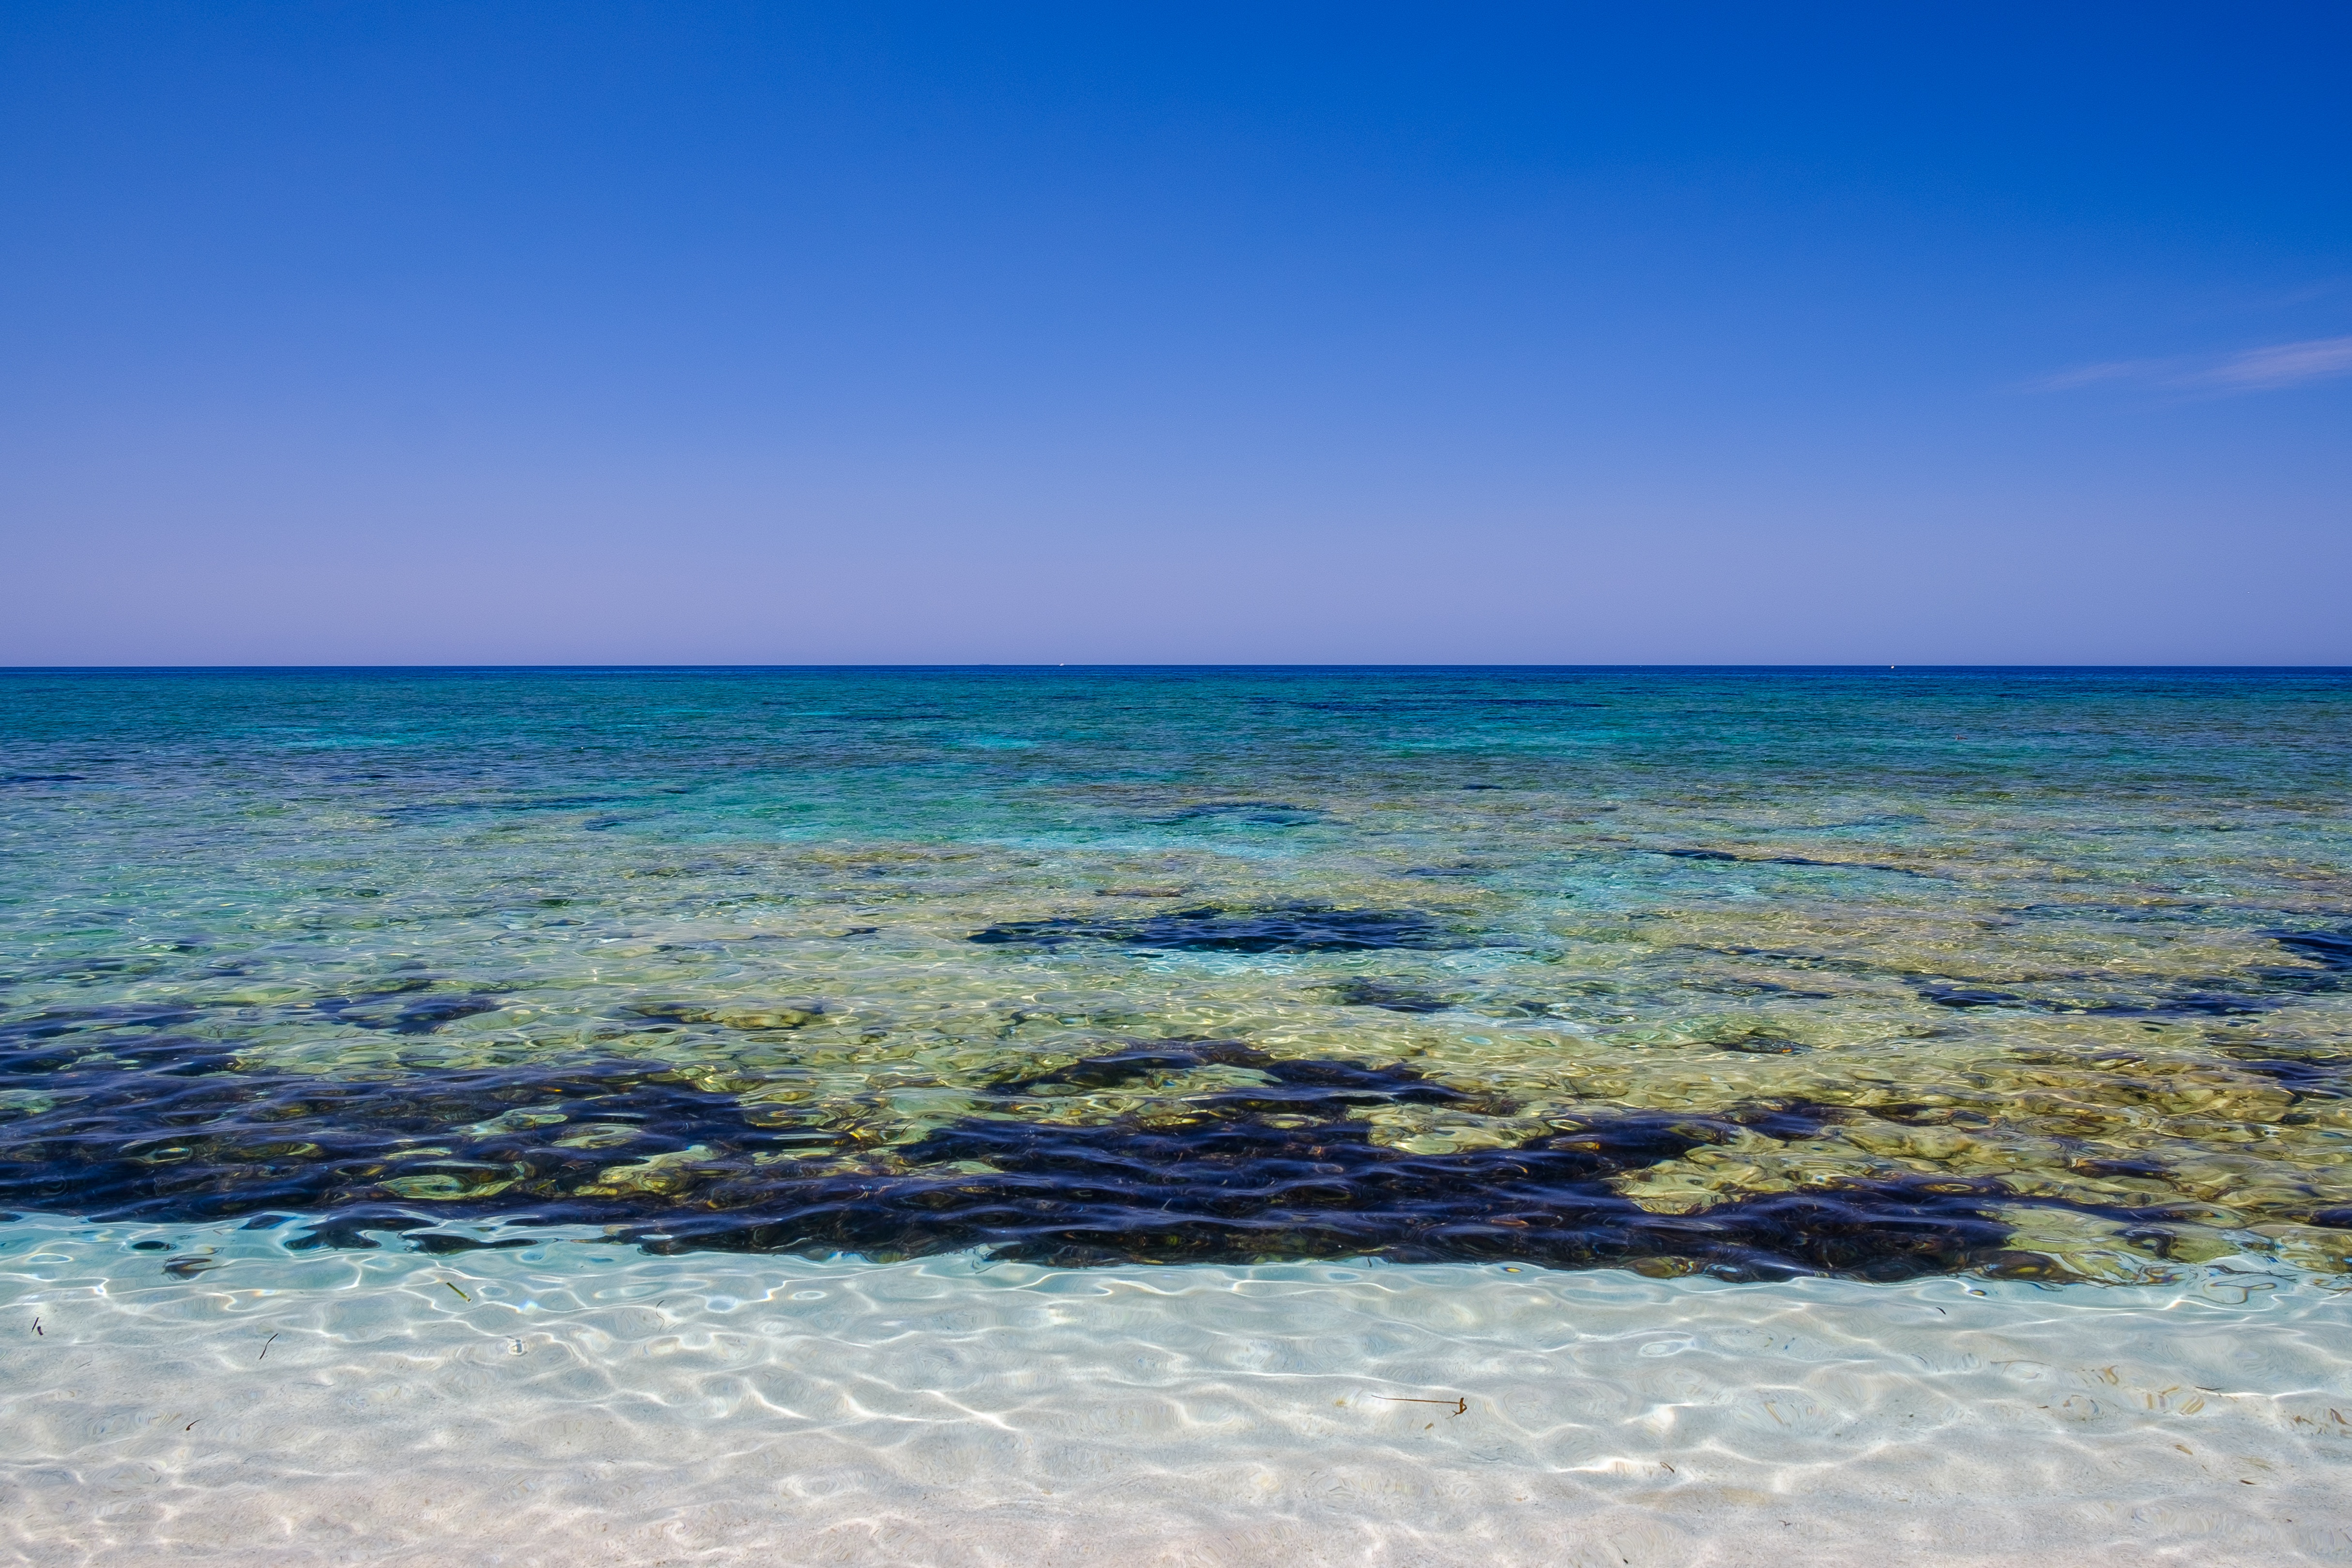
beach, sea, coast, sand, ocean, horizon, shore, wave, lagoon, bay, body of water, habitat, ecosystem, cape, natural environment, wind wave